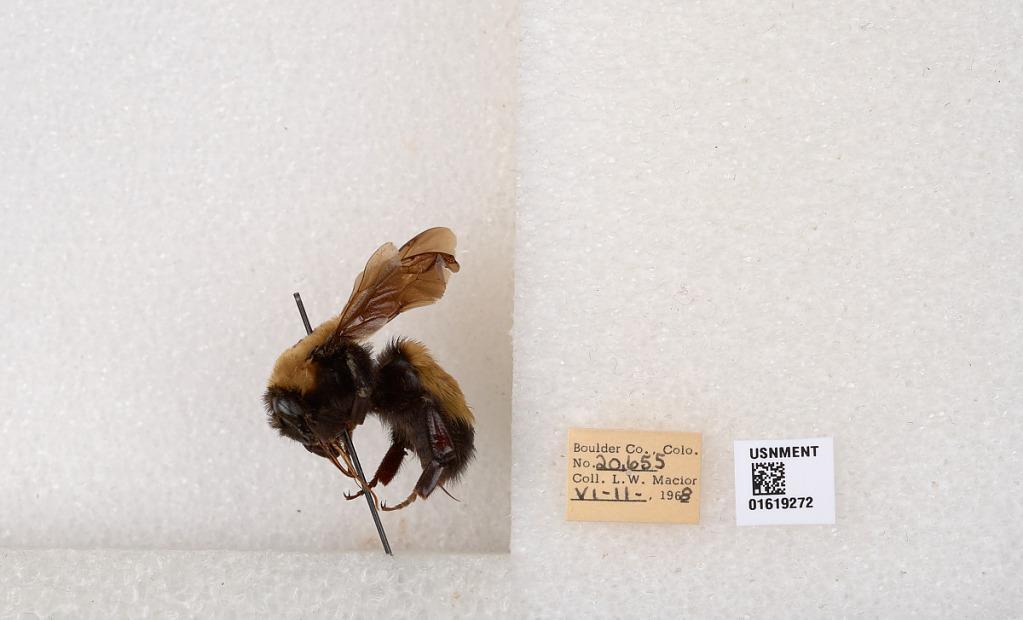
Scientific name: Bombus (Bombus) nevadensis Cresson